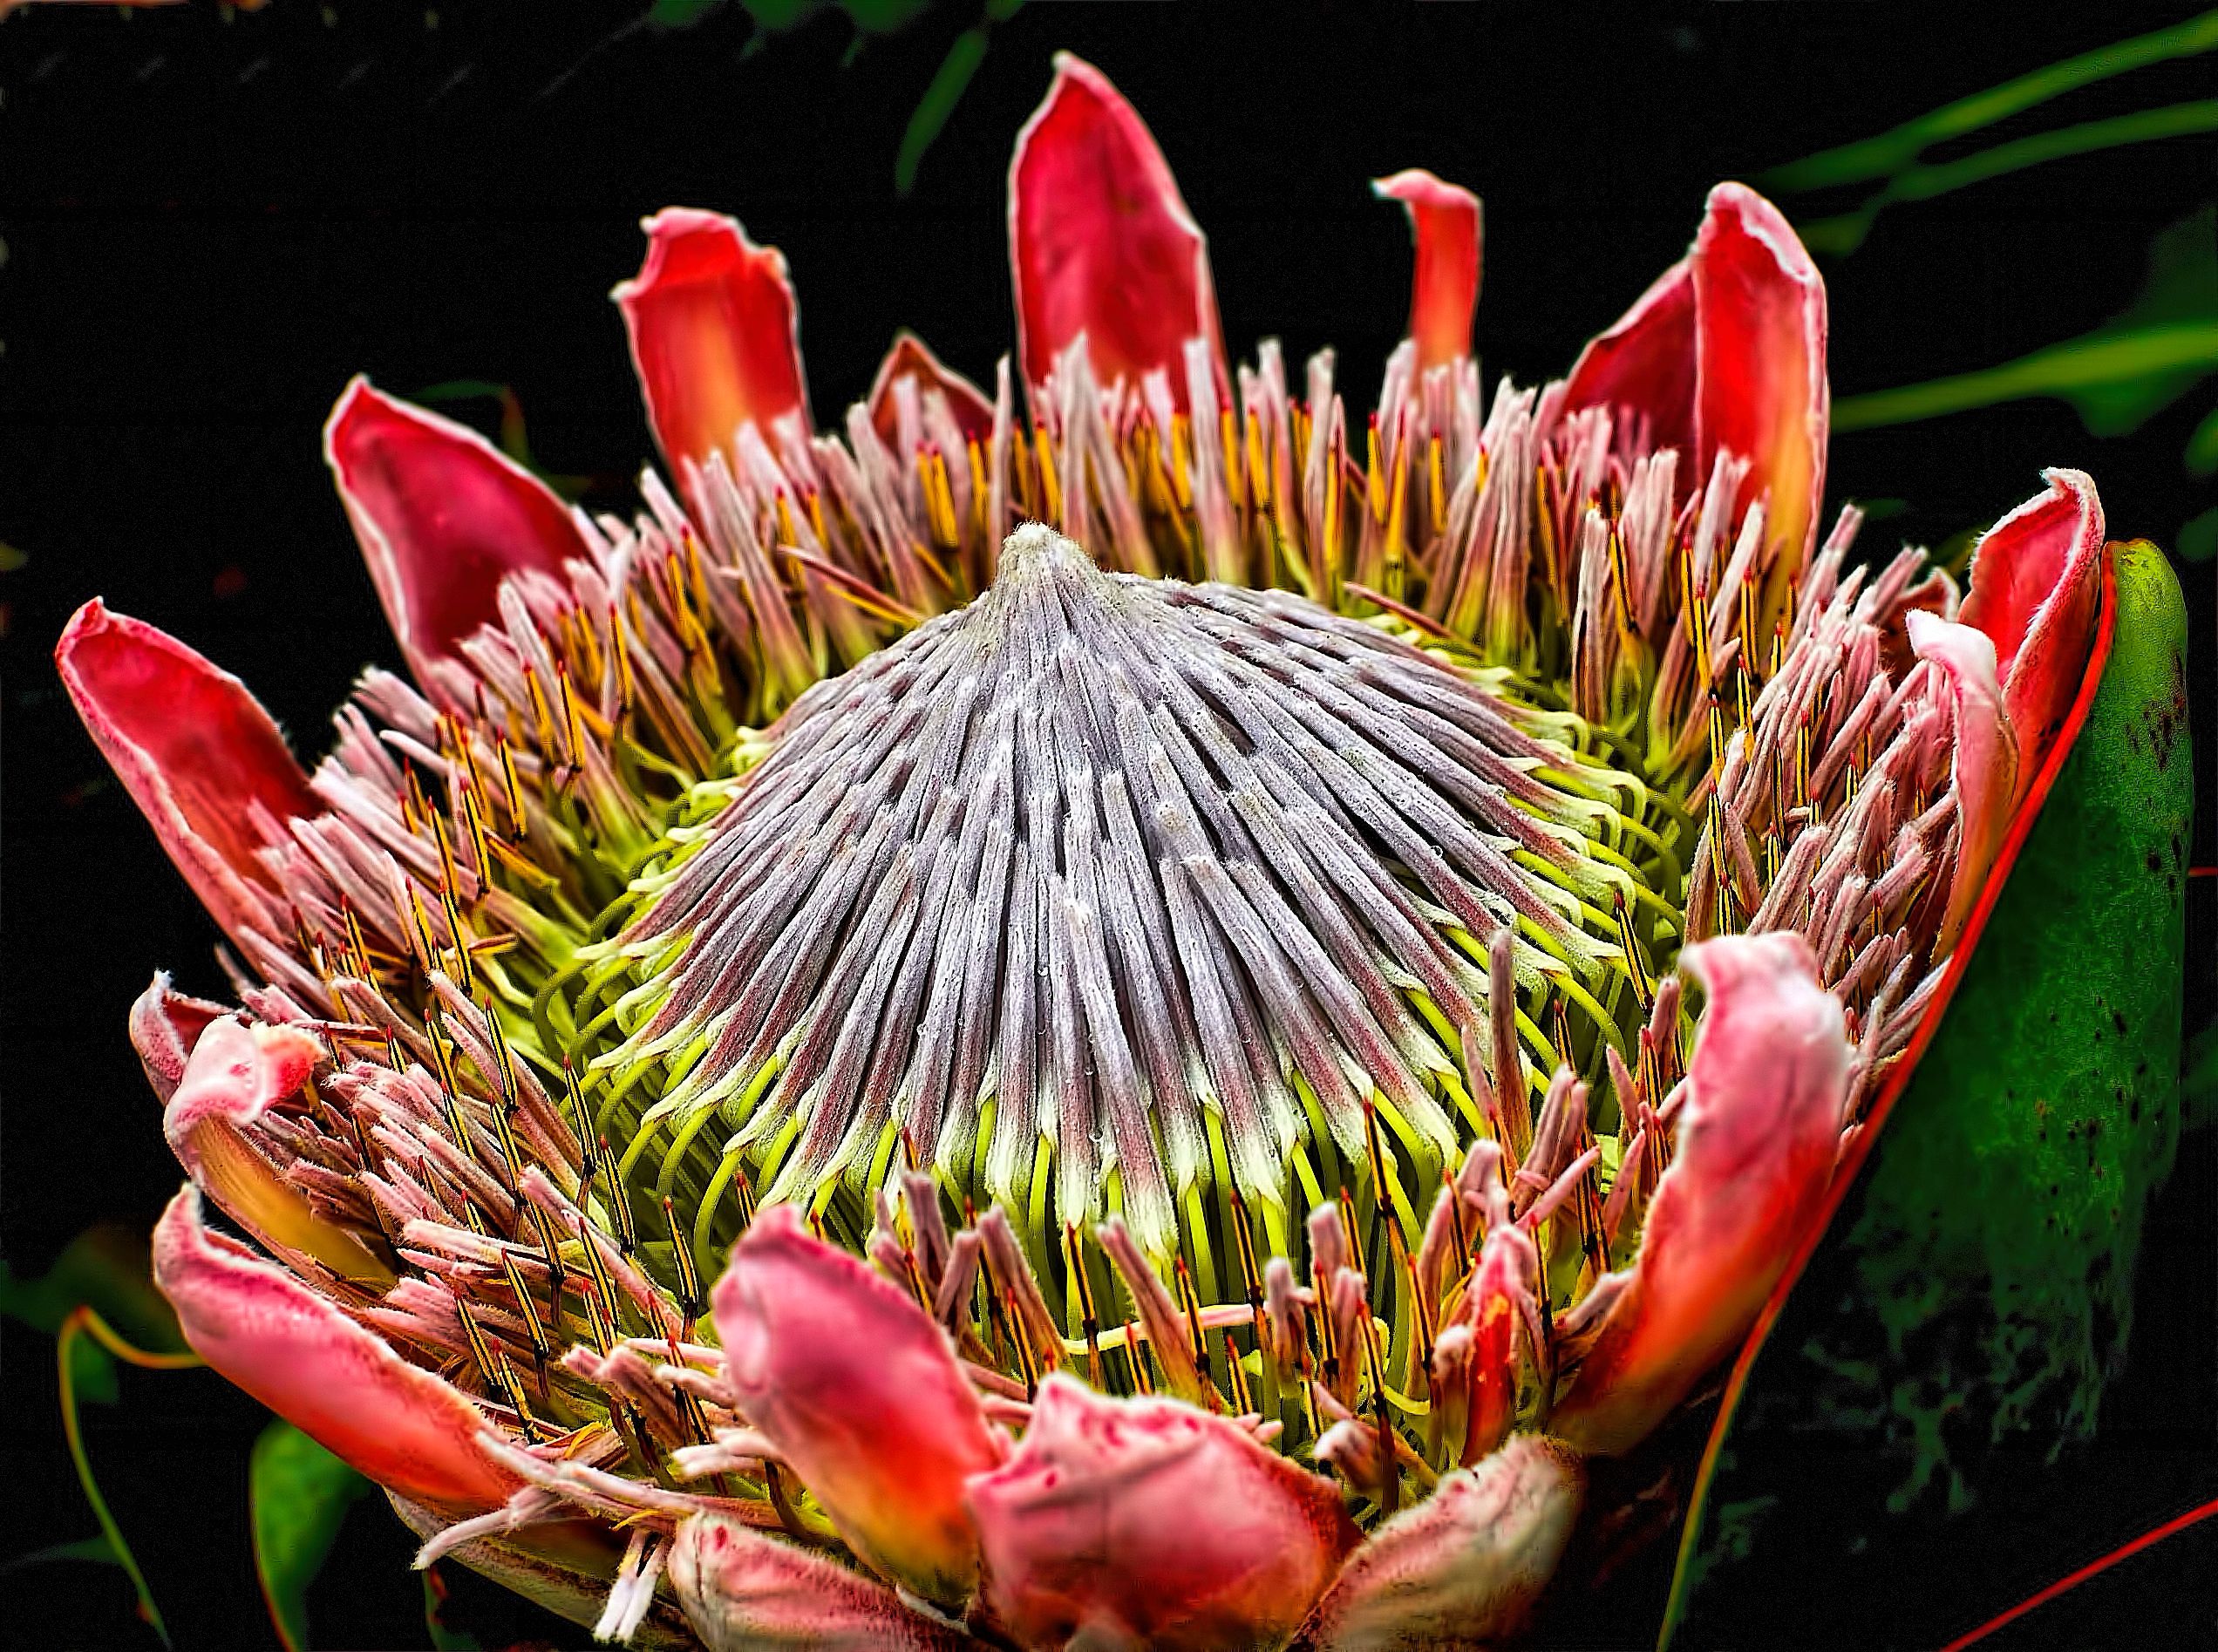
plant, leaf, flower, petal, red, produce, botany, flora, protea, floristry, macro photography, flowering plant, land plant, proteales, protea family